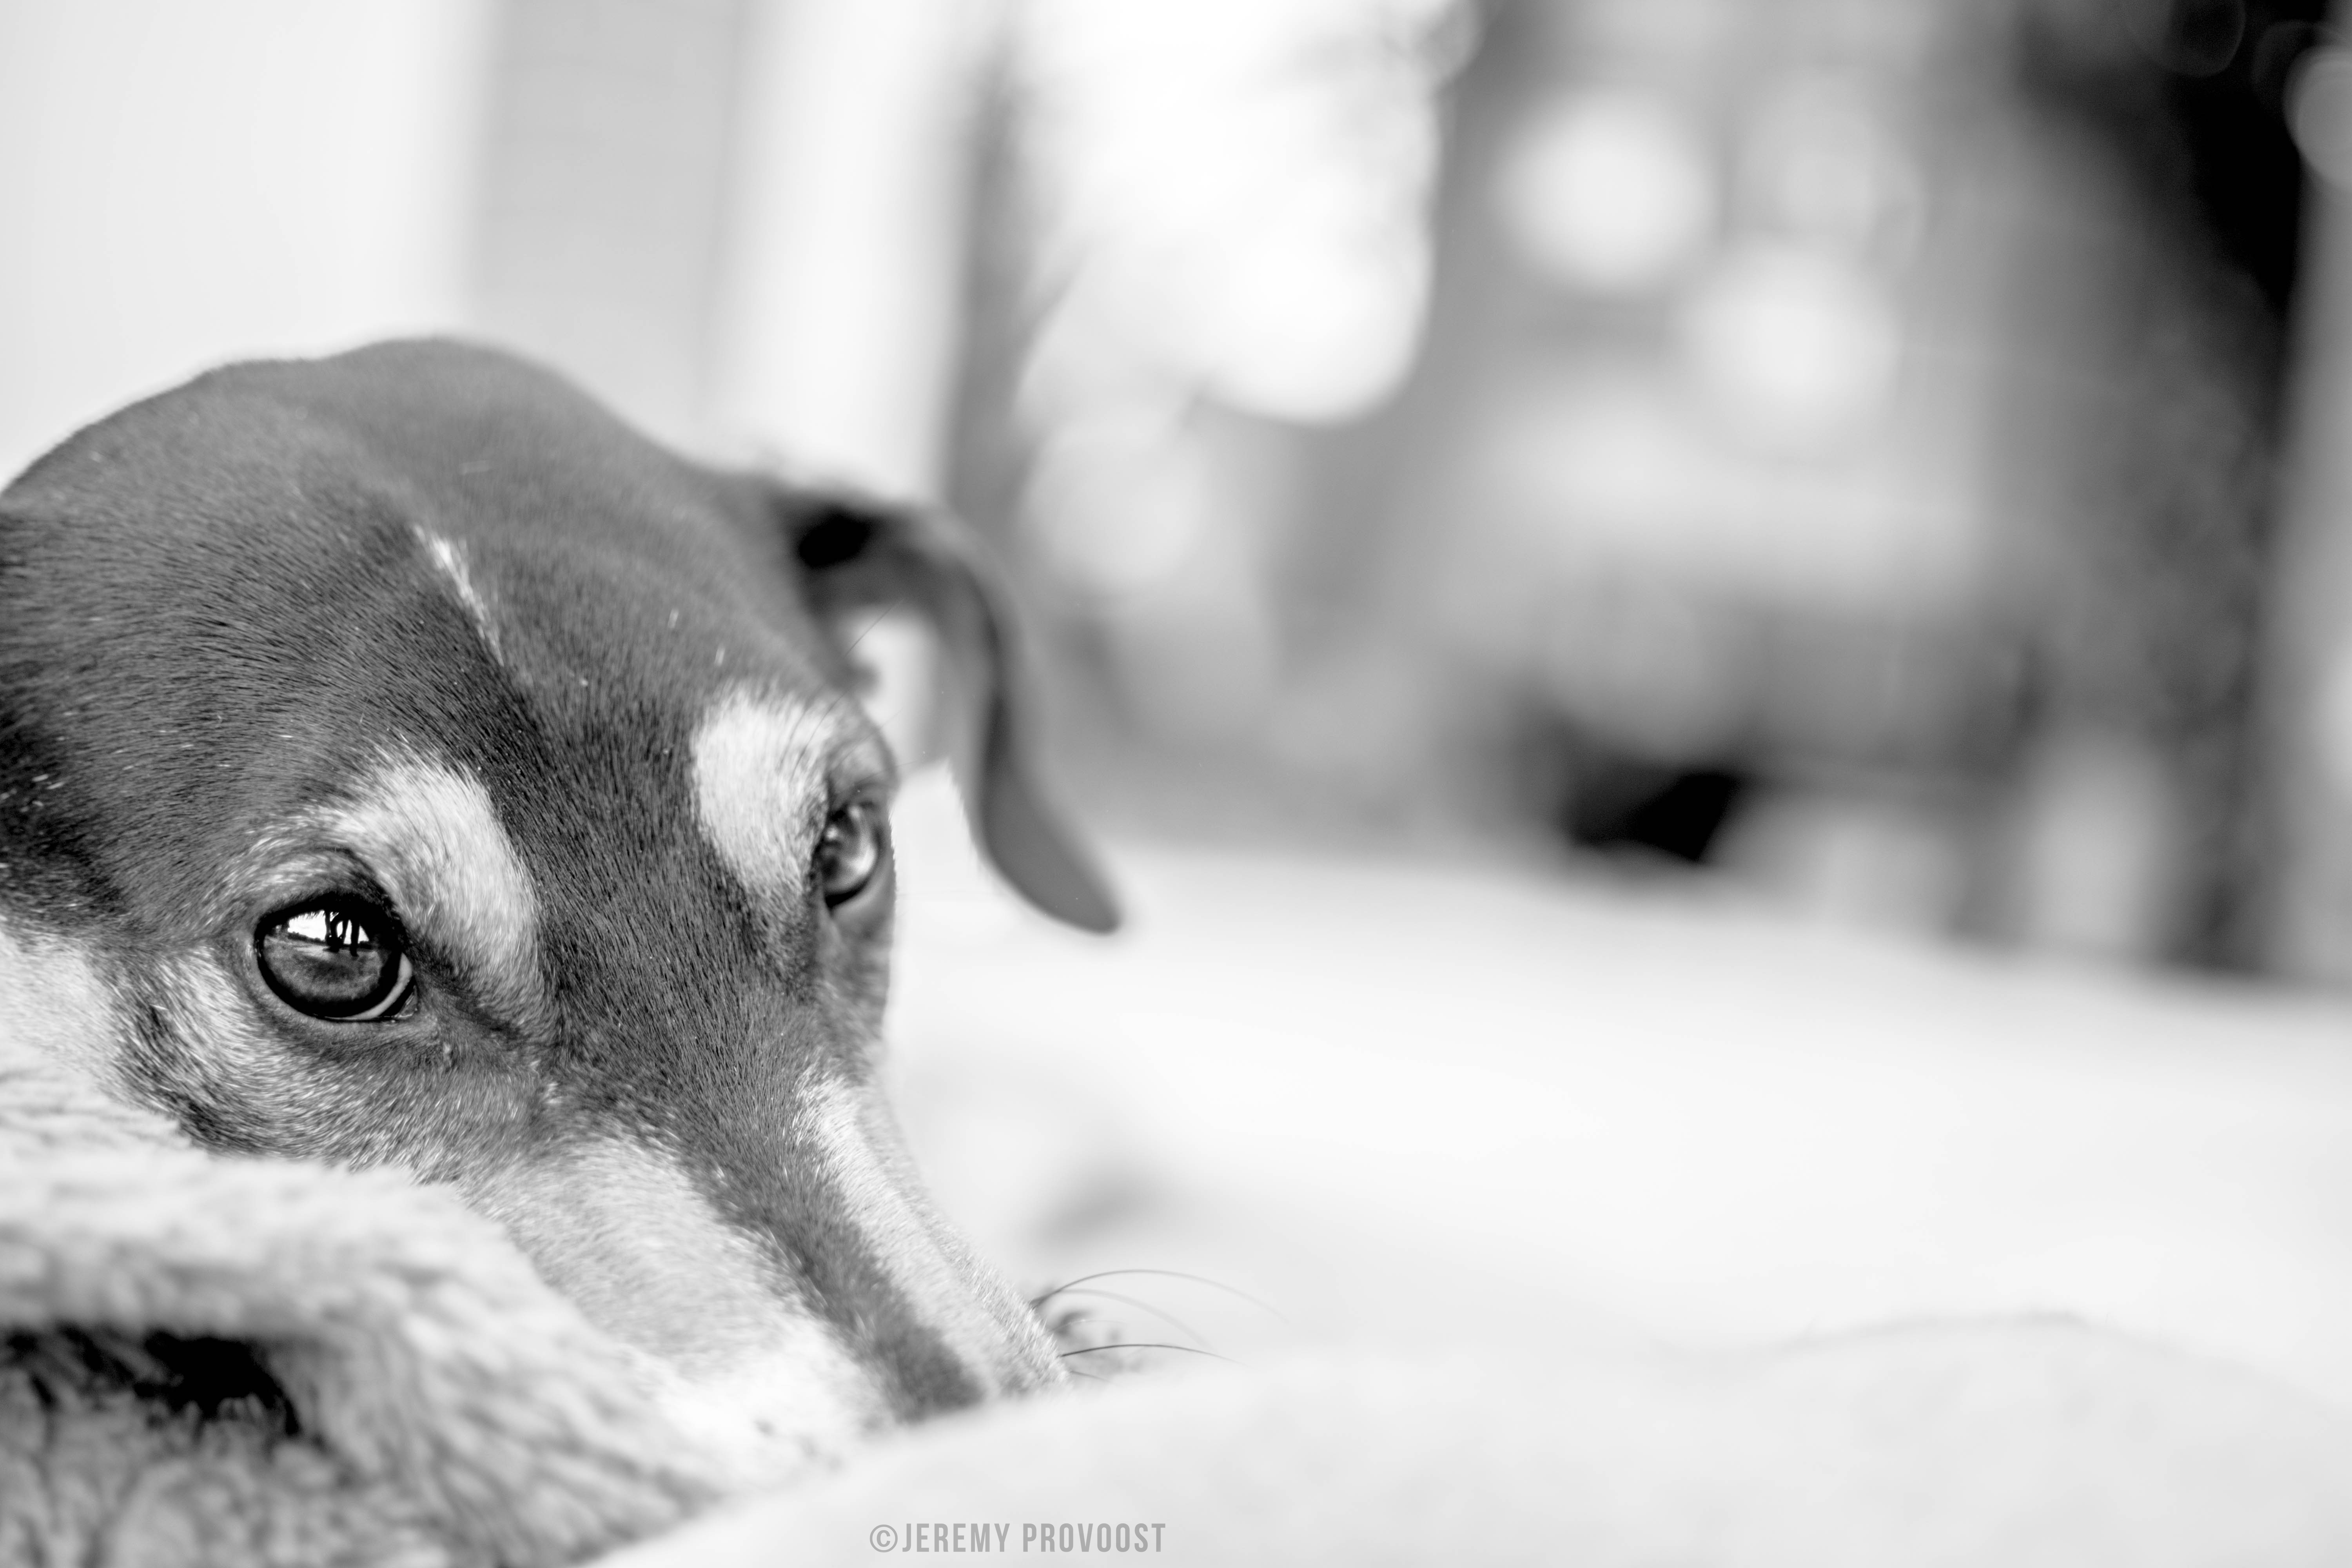
black and white, photography, puppy, dog, black, ear, monochrome, close up, nose, whiskers, snout, eye, organ, dog breed, monochrome photography, dog like mammal, italian greyhound